Zócalo

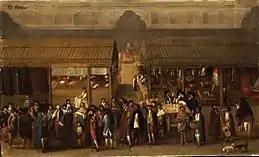
The Parián Market, completed in 1703

A symbolic move upon independence was the dismantling and removal of the equestrian monument to Charles IV from Plaza. The statue itself can still be seen in front of the National Art Museum, where its current—and much smaller—base states that it is preserved solely for its artistic value. The statue's former oval base was moved to what was then the university building and the balustrade was moved to the Alameda Central. This left the plaza bare except for the Parián.